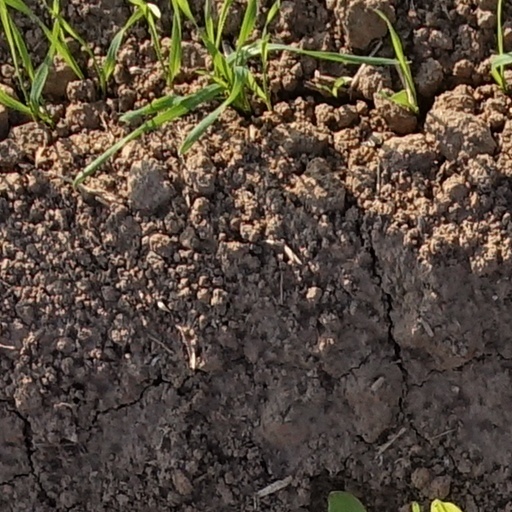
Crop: wheat